Ministry of Highways and Infrastructure (Saskatchewan)

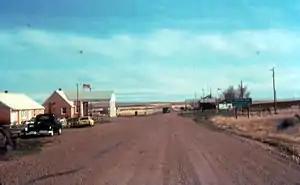
Canada–United States border Crossing near Val Marie

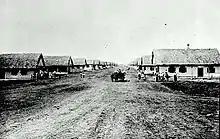
Dirt road during horse and cart era

The Policy and Programs Division works with other legislative and regulatory agencies to ensure an optimal transportation network is provided via road, rail, air, and marine.